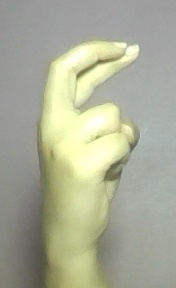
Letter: zay